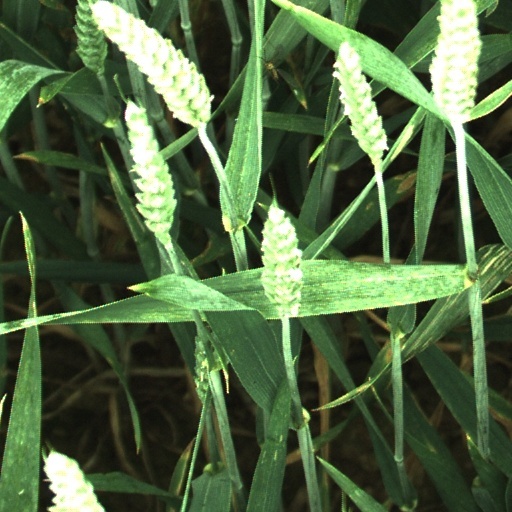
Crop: wheat